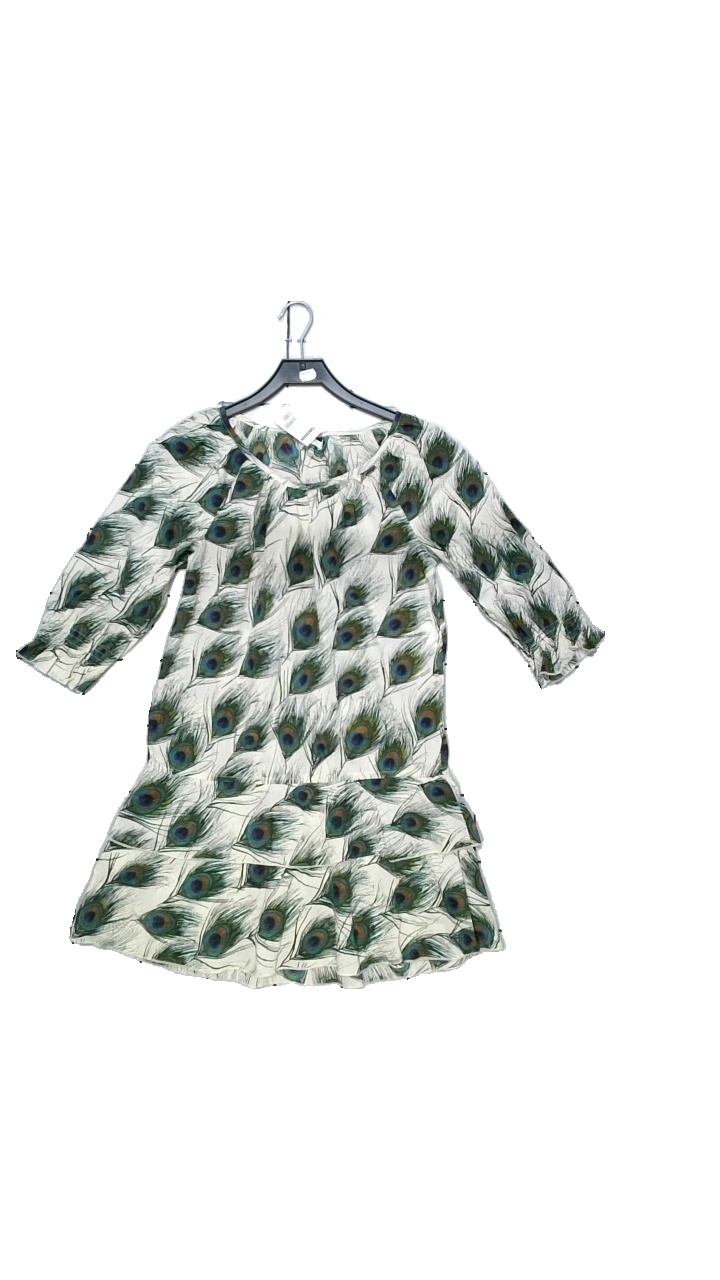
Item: Blouse (Ladies)
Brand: Only
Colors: Multicolor, White, Green, Purple
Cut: Loose, Long
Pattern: Geometric print
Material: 100% cotton
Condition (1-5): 4
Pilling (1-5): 4
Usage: Reuse
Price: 50-100